UC Berkeley School of Information

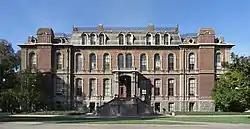
South Hall

The Master of Information Management & Systems (MIMS) program is a 48 unit, two-year program designed to train students for careers as information professionals. Students who complete the program are awarded the Masters of Information Management and Systems (MIMS) degree. During the first year MIMS students take required courses in Information Organization and Retrieval, Distributed Computing Applications and Infrastructure, Social and Organizational Issues of Information, and Information Law and Policy. During the second year students may choose from elective courses both at the I School and in other departments. The final prerequisite for the MIMS degree is the completing of a group or individual thesis project.